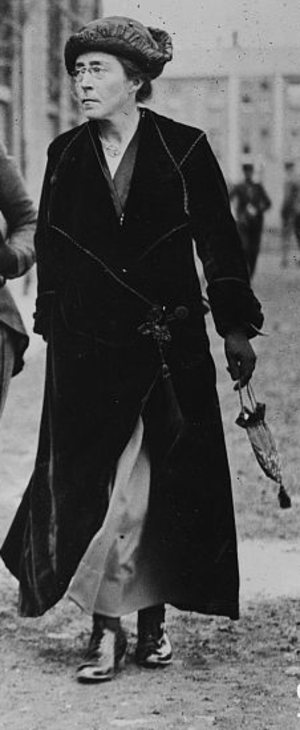
Le féminisme en Irlande a joué un rôle crucial dans la place légale et sociale des femmes dans l'Irlande d'aujourd'hui. Le rôle des femmes a été influencé via de nombreuses modifications de a législation dans la deuxième moitié du XXᵉ siècle, surtout dans les années 1970.